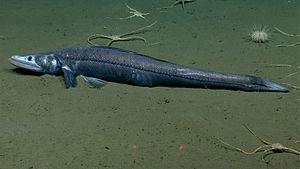
Le Okeanos Explorer est un navire océanographique de la National Oceanic and Atmospheric Administration, administration fédérale américaine d'exploration marine. Acheté en 2008 à l'United States Navy, un navire de surveillance maritime auxillaire de la classe Stalwart équipé d'une flûte sismique, il est destiné à l'exploration des abysses et à l'océanographie, grâce à sa capacité à accueillir un sous-marin de profondeurs extrêmes (Véhicule sous-marin téléguidé).